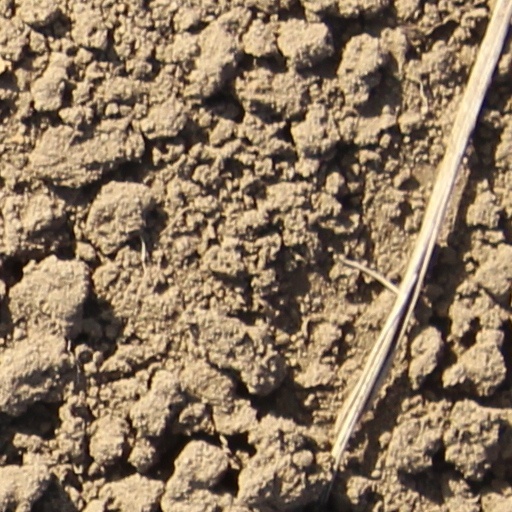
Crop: wheat